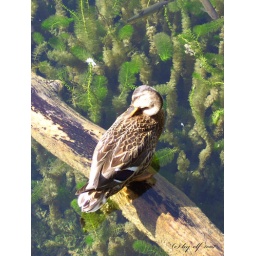
sitting on a piece of wood which is laying in the water